Mahesh Babu

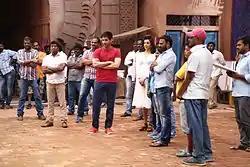
Mahesh babu on the set of "Brahmotsavam"

He later appeared in the Telugu-Tamil bilingual "Spyder" (2017), directed by A. R. Murugadoss, which finally marked his Tamil cinema debut and grossed over ₹118 crores at the box office. The film received mixed reviews, with praise for the cast performances, but criticism for its writing, screenplay and direction. Y. Sunita Chowdary of "The Hindu" stated that ""Spyder" starts off well but the director's imagination goes overboard only to turn a purpose ridden plot to a piece of travesty".